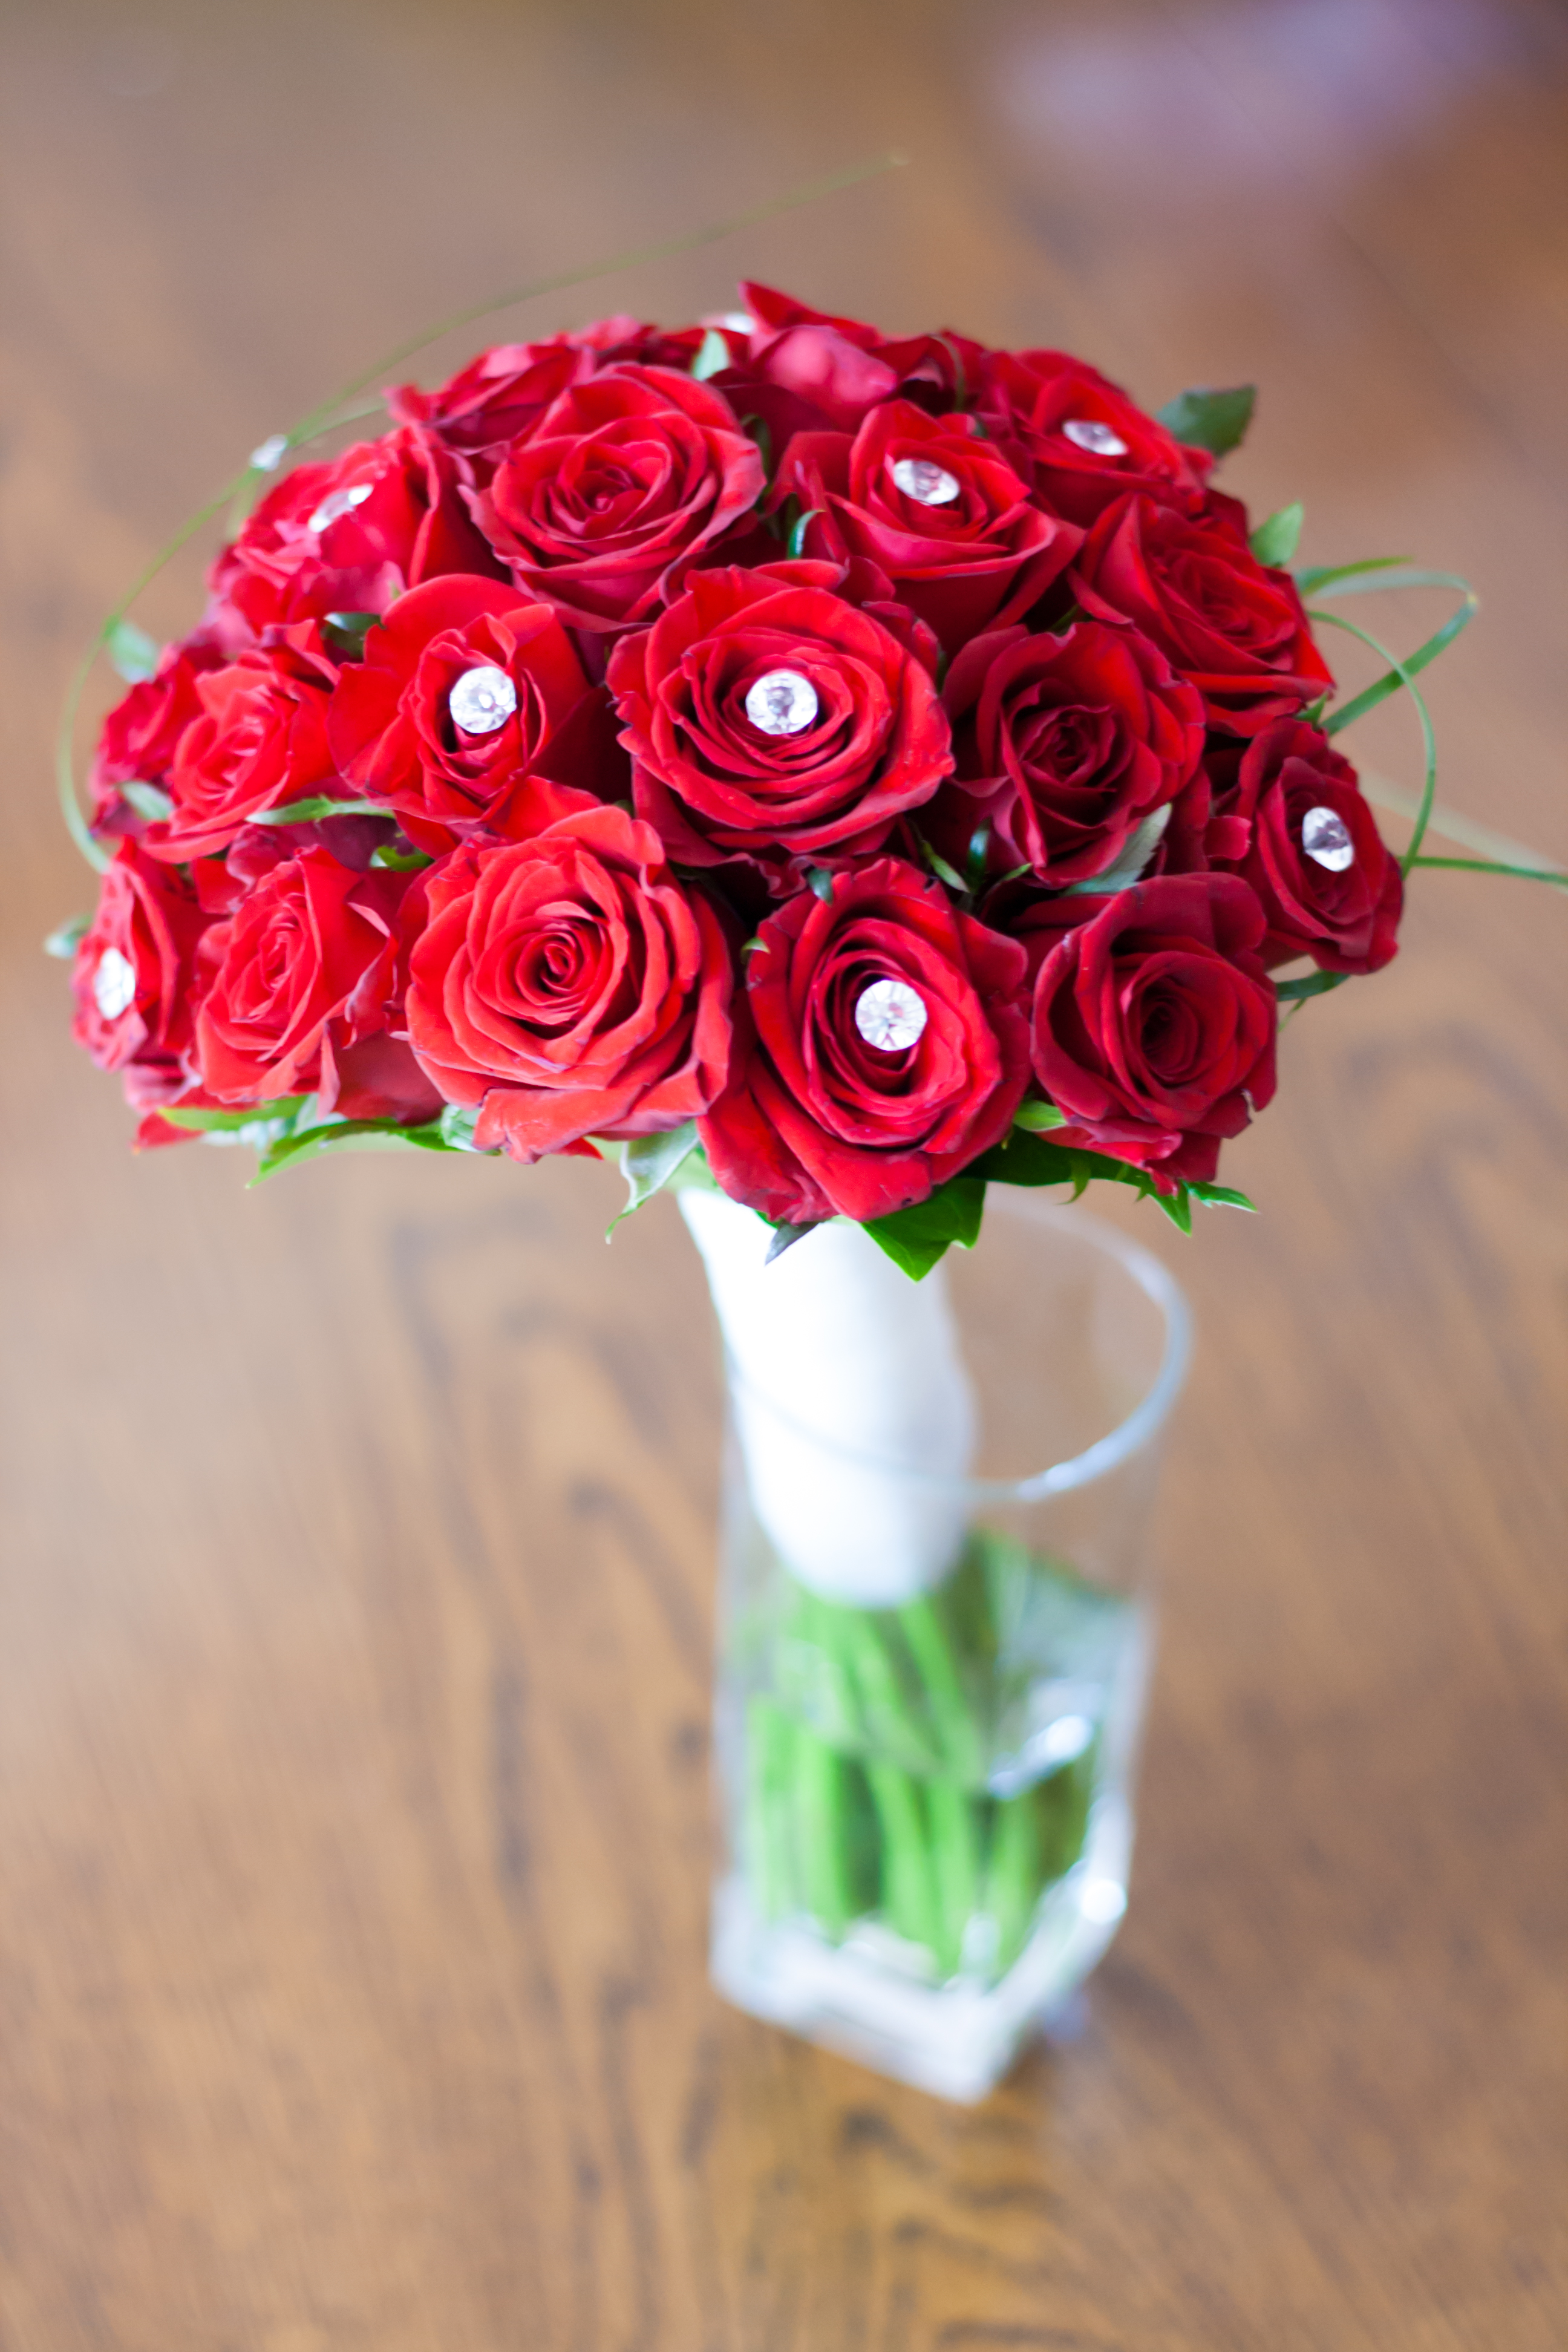
plant, flower, petal, bouquet, rose, green, red, pink, flora, roses, floristry, bridal, flowering plant, garden roses, rose family, red roses, flower bouquet, cut flowers, floral design, centrepiece, land plant, flower arranging